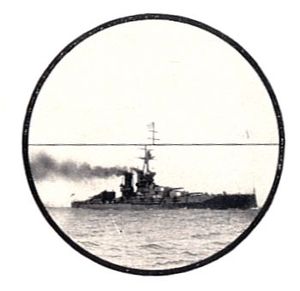
Ildleder / Udvikling af ildledelse i krigsskibe / Optiske afstandsmålere
Billede fra en optisk afstandsmåler, der endnu ikke er indstillet korrekt.
En ildleder, også benævnt ildledelsessystem, er det system, der leder ilden fra en eller flere kanoner eller missilbatterier. Ildlederen består af udstyr, der udpeger målet, måler afstanden til dette, vurderer målets fart og retning, beregner målets placering frem i tiden, beregner indstillingerne af våbnene, transmitterer disse indstillinger til de enkelte våben og affyrer disse. Ildlederen kan også omfatte personellet og en bunker eller et transportmiddel til ildlederen. Ildledelsen på et nyere krigsskib er placeret godt beskyttet dybt i skibet, men ildledelsen kan også udføres fra andre steder, hvis dette er nødvendigt, f.eks. fra de enkelte kanontårne.